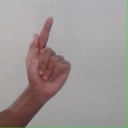
अक्षर: ळ